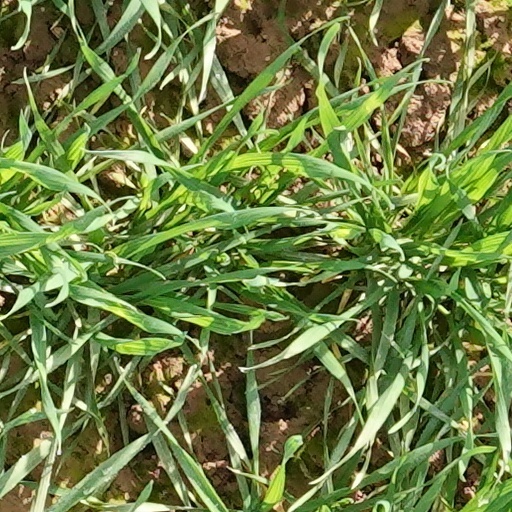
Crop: wheat